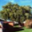
Label: willow_tree